Kam Shan, Tai Po District

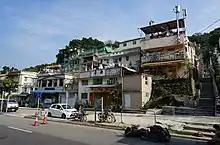
Kam Shan Village along Kam Shan Road.

Kam Shan is an area of Tai Po District, Hong Kong, including and surrounding Kam Shan Village.